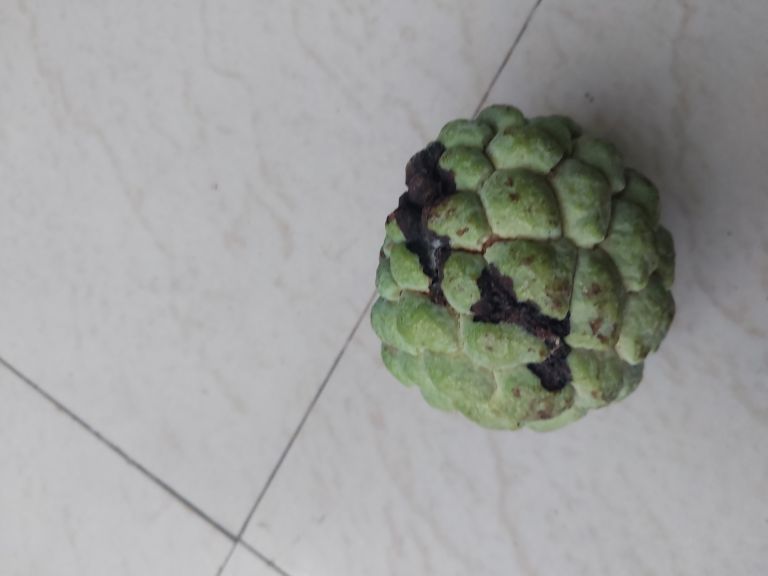
Disease label: Diplodia Rot